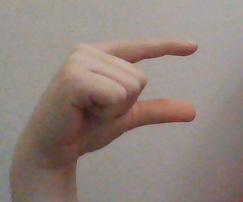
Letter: dal